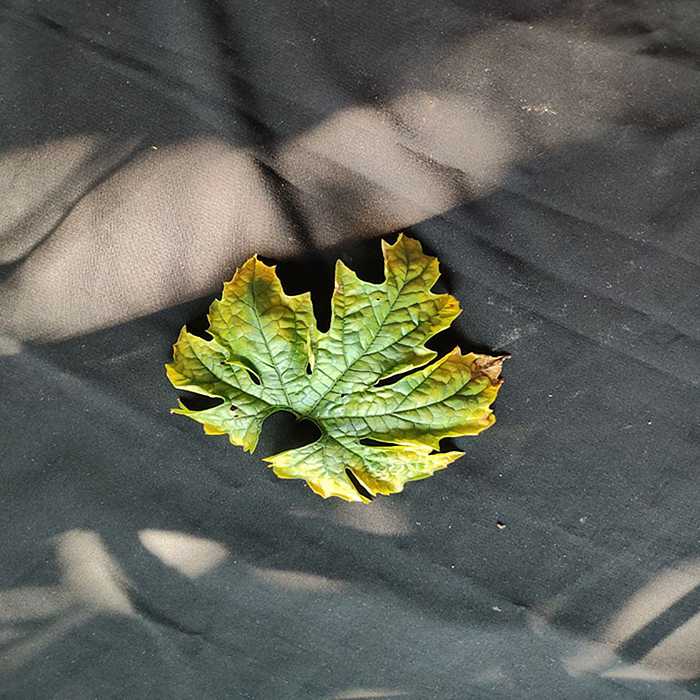
Plant: Bitter Gourd
Label: Fusarium wilt